The Raven Age

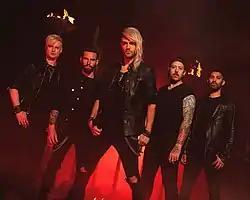
The Raven Age 2022

The Raven Age are an English heavy metal band formed in London in 2009 by guitarists George Harris and Dan Wright. Harris is the son of Iron Maiden bassist Steve Harris.